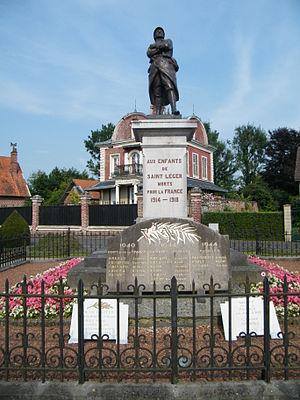
Monument aux morts pour la patrie.
Saint-Léger-lès-Domart est une commune française située dans le département de la Somme, en région Hauts-de-France.